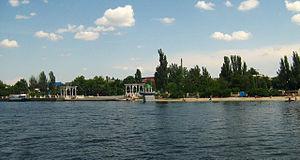
Hola Prystan ou Golaïa Pristan est une ville de l'oblast de Kherson, en Ukraine, et le centre administratif du raïon de Hola Prystan. Sa population s'élevait à 14 870 habitants en 2013.